Toma T. Socolescu

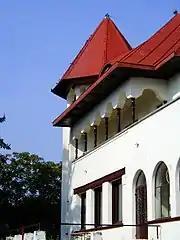
Duqué manor in .

He was also actively involved in the small commune of Păulești following his move there in 1927. He served as mayor from February 1938 to January 1945, a term interrupted by the Legionary regime between November 1940 and February 1942. His second mandate was also cut short by the communists in January 1945. In just five and a half years, he built nearly all of the public buildings, bridges, and monuments in the commune, including the town hall, the primary school, the communal stable, the public baths, and a Trinity monument made of carved oak, mounted on a base decorated with a bronze bas-relief, in 1939. The Trinity monument was damaged and deteriorated during the communist period, after losing its base and being relocated to the entrance of the cemetery. He also created various landscaped areas, including the commune’s park, known as ', and in particular, a chestnut-lined alley that ran through the park and led to the cemetery.